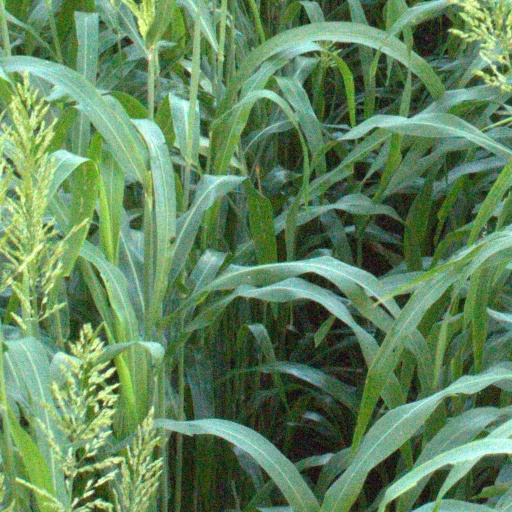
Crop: sorghum